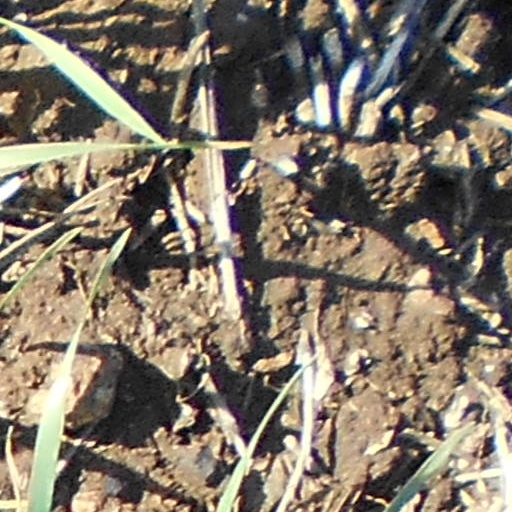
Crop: wheat